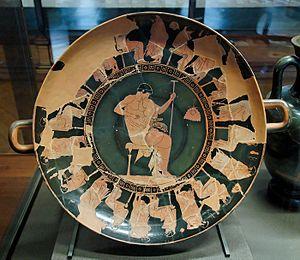
Scènes de cour pédérastique. Médaillon d'un kylix attique à figures rouges.